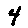
Label: 4